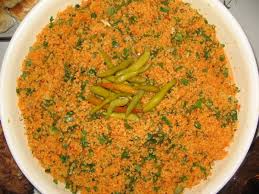
Yemek: kisir